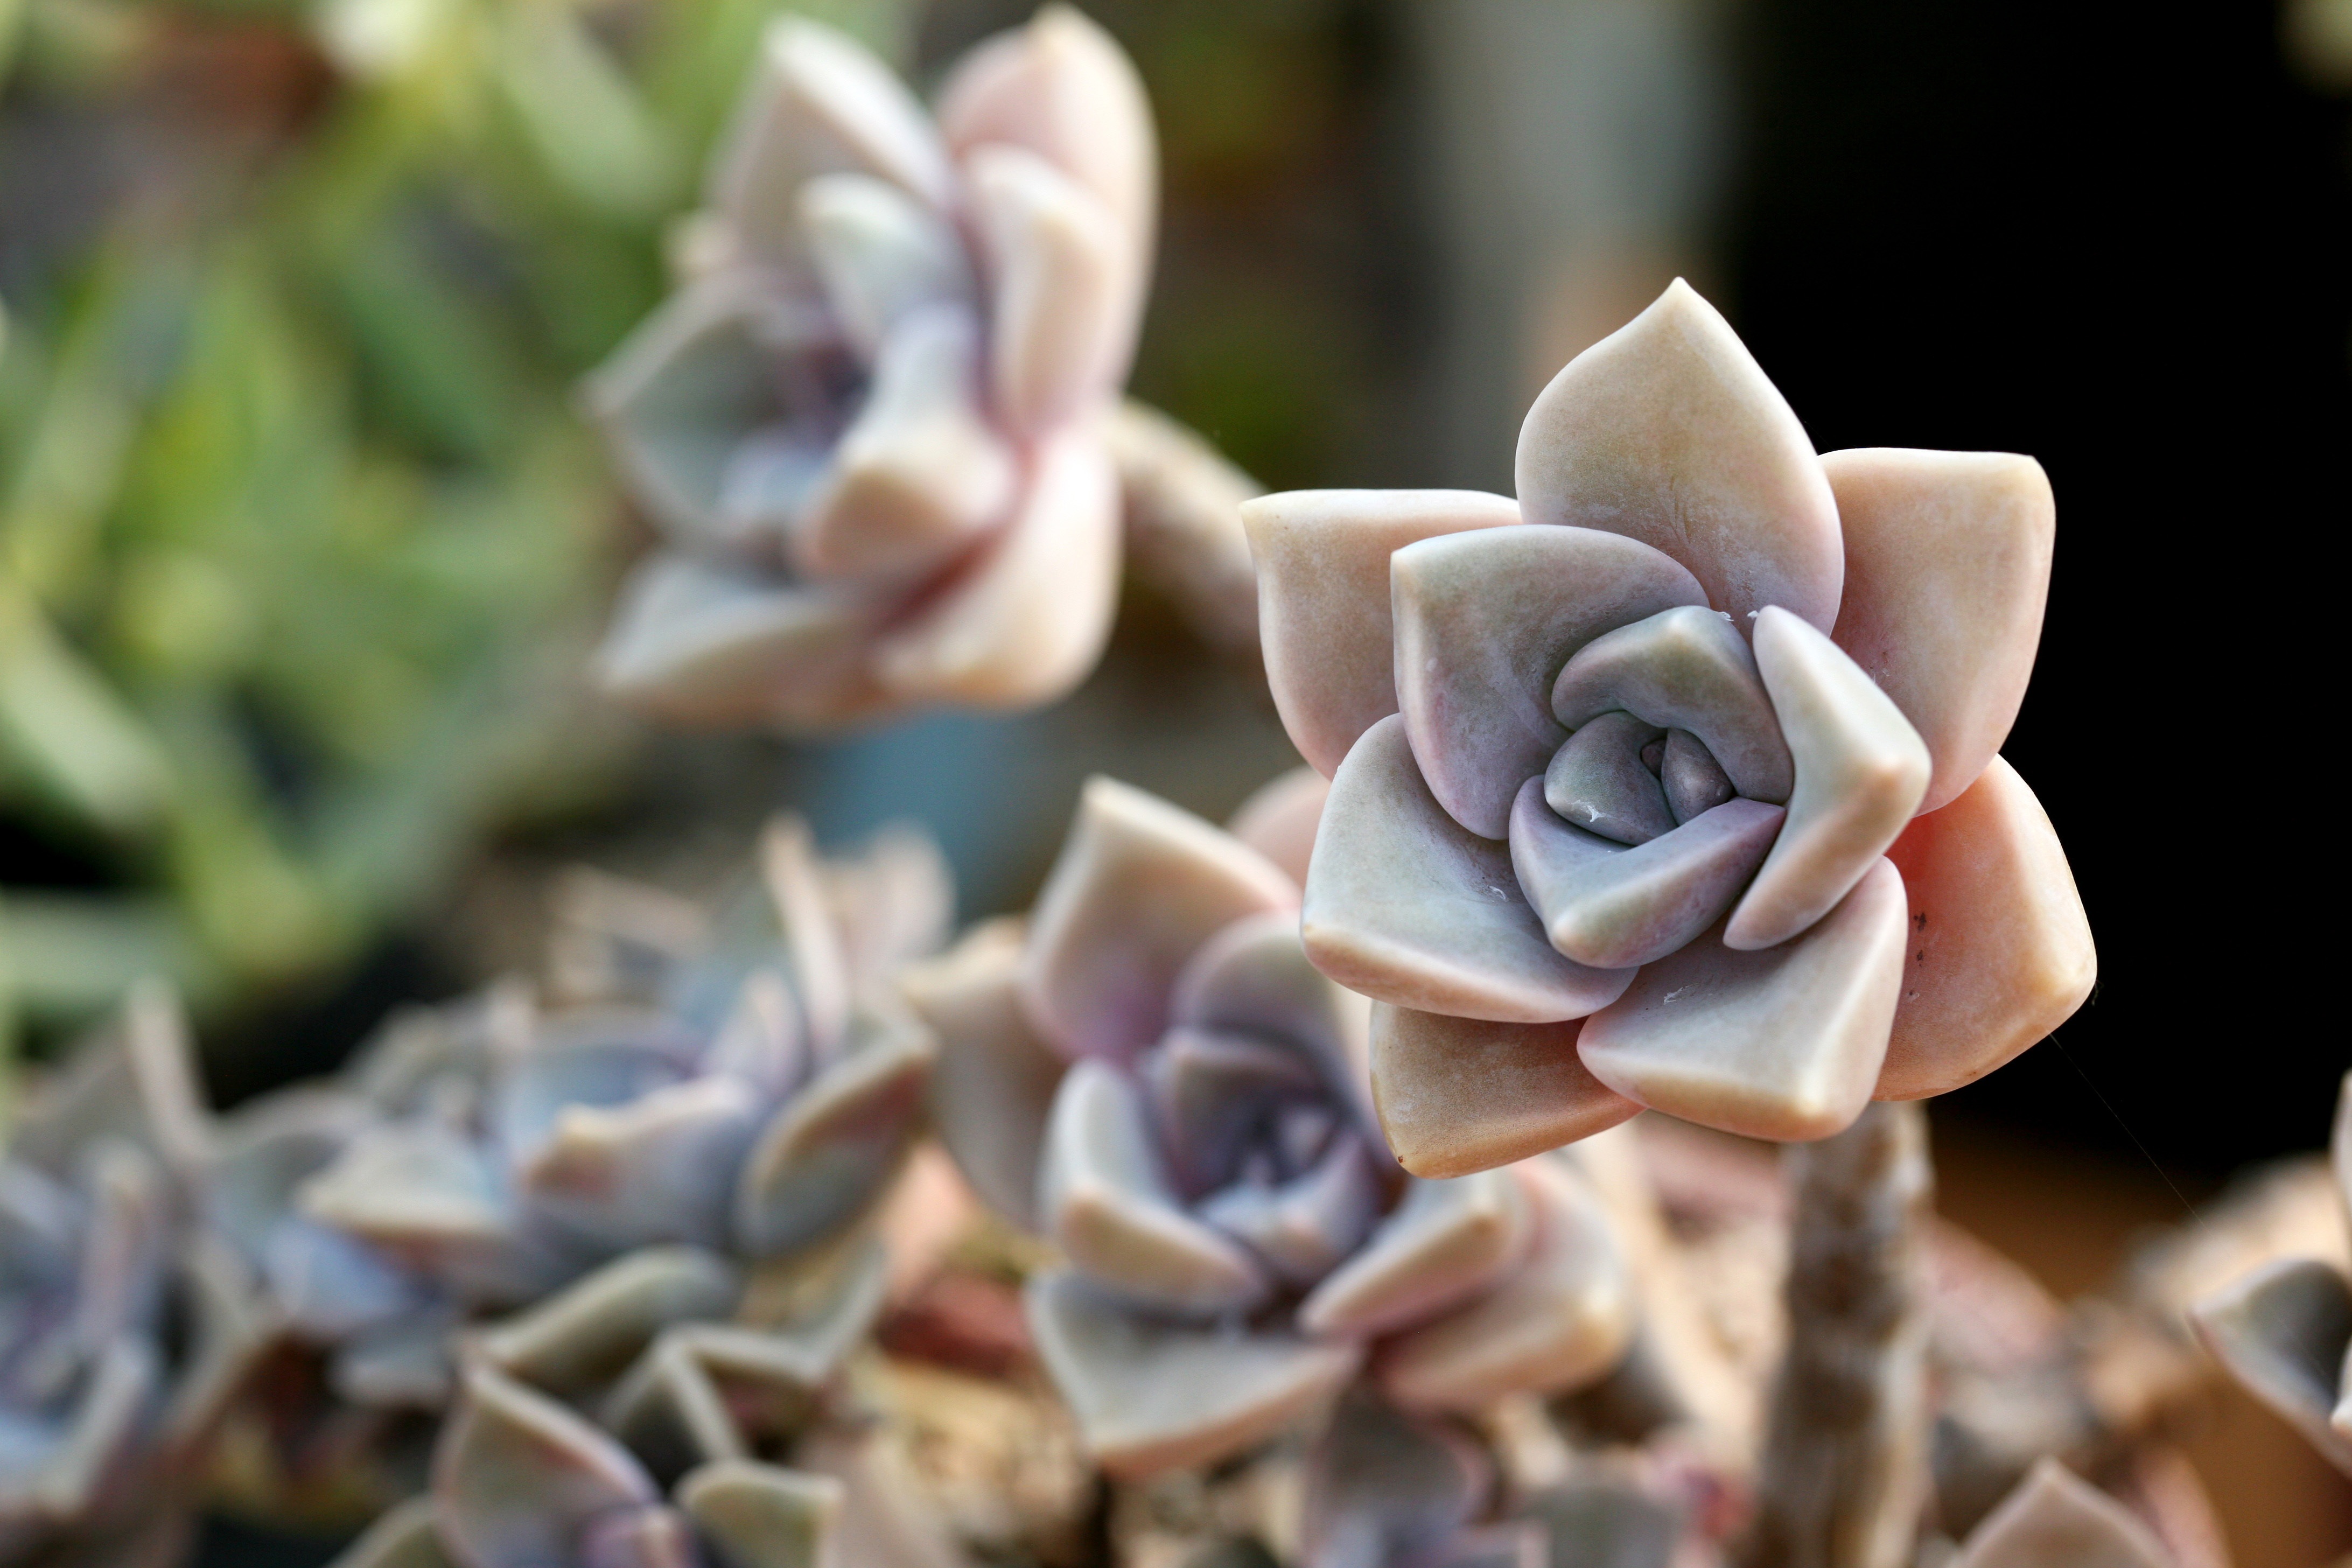
nature, blossom, cactus, plant, photography, leaf, flower, petal, spring, botany, succulent, garden, flora, greenhouse, potted plant, plants, flowers, close up, makro, botanical garden, macro photography, flowering plant, affix, a flower garden, a fleshy plant, fleshy in this, mini potted, land plant